Double bass

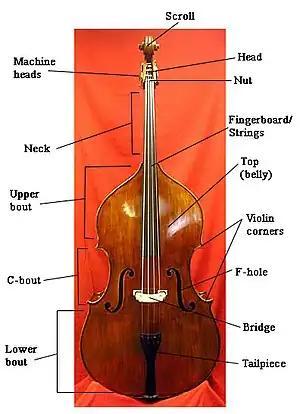
Principal parts of the double bass

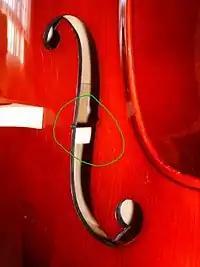
This photo shows the thick soundpost on a double bass (circled in green).

There are two major approaches to the design outline shape of the double bass: the "violin form" (shown in the labelled picture in the construction section); and the "viola da gamba" form (shown in the header picture of this article). A third less common design, called the "busetto" shape, can also be found, as can the even more rare "guitar" or "pear" shape. The back of the instrument can vary from being a round, carved back similar to that of the violin, to a flat and angled back similar to the viol family.